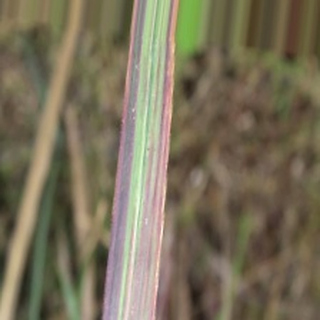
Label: sugarcane_bacterial_blight